2012 Kraft Fight Hunger Bowl

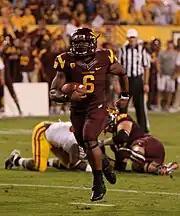
An American football player in a dark red and yellow uniform cradles the football as he sprints towards the camera. Two players in the background lie on the ground.

Using a balanced spread offense system, the Sun Devils came into the game with the third-best scoring offense in the Pac-12 Conference. Sophomore quarterback Taylor Kelly led the team with 2,772 passing yards and 25 touchdowns. He also threw nine interceptions, seven of these during the Sun Devils' four-game losing streak. The team's receiving corps included six players with at least 300vyards for the season. Senior running back Cameron Marshall led the team in rushing yards with 524, but his role in the team's offense had decreased since the previous season. Junior running back Marion Grice ran for 520 yards during the season, receiving 406. Grice's status for the game was in doubt when he took leave from the team after his brother's death, but it was later announced that he expected to play in the game.